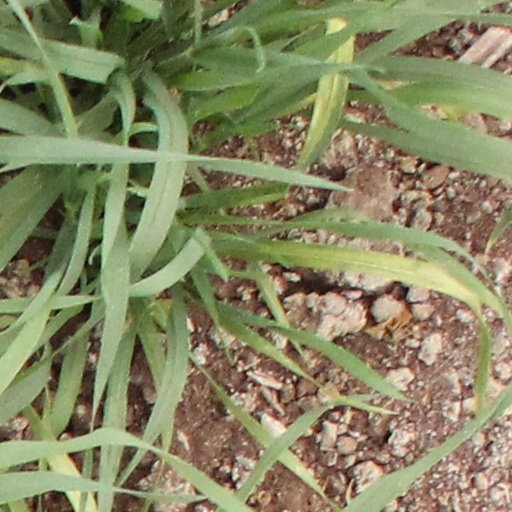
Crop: wheat